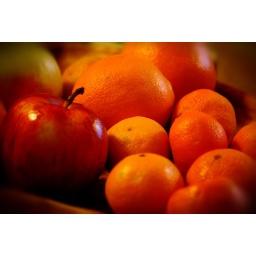
mixed fruit in a bowl